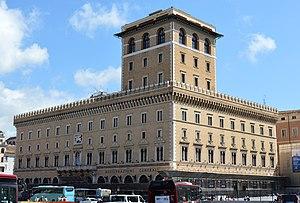
Le Palais des Assurances Générales est un palais néo-Renaissance situé sur le côté est de la Piazza Venezia, dans le rione Trevi à Rome. Il se trouve juste en face du Palais de Venise, beaucoup plus ancien. Son nom fait référence aux Assurances Générales de Venise, une compagnie d'assurance basée à Venise.